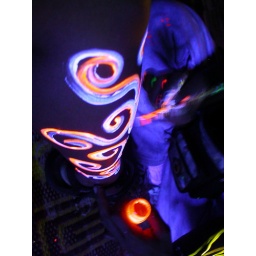
I love the pot of molten orange in this photo